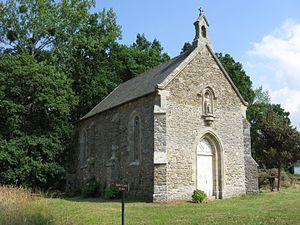
Chapelle Saint-Cadreuc, commune de Ploubalay. (Côtes-d'Armor, région Bretagne).
Ploubalay [plubalɛ] est une ancienne commune française située dans le département des Côtes-d'Armor en région Bretagne.